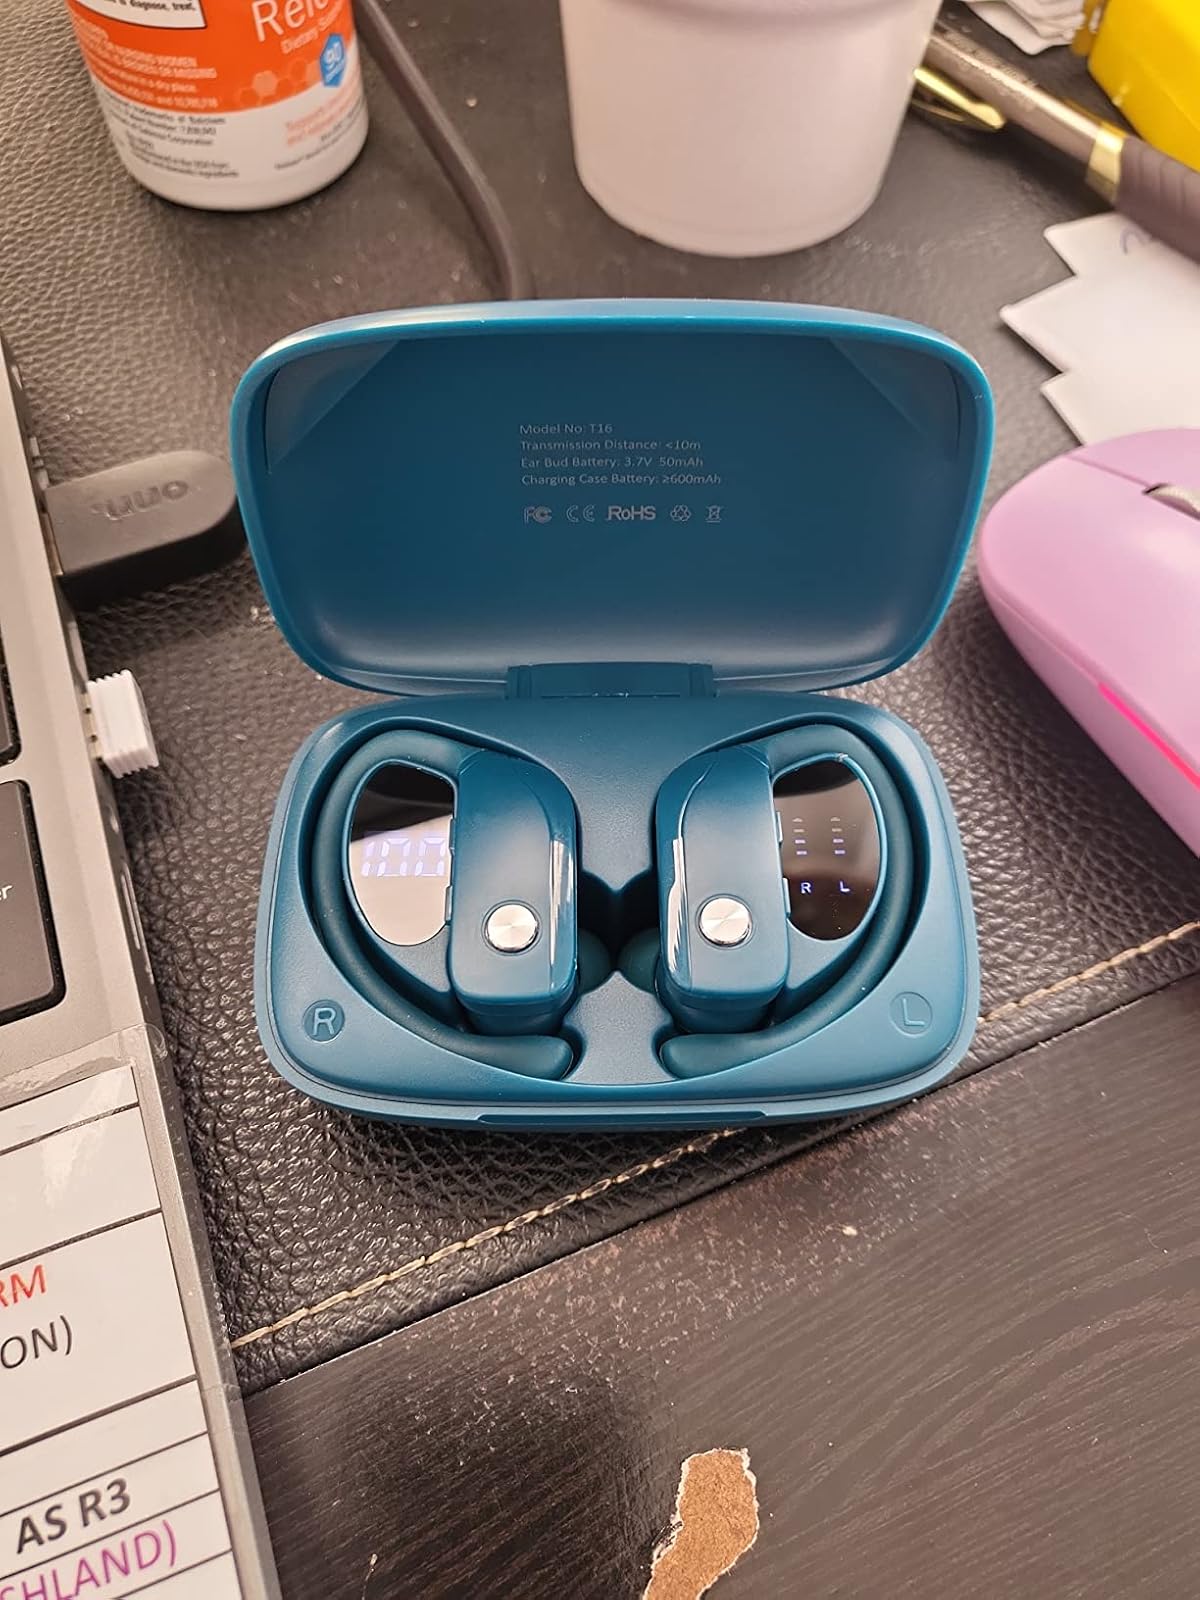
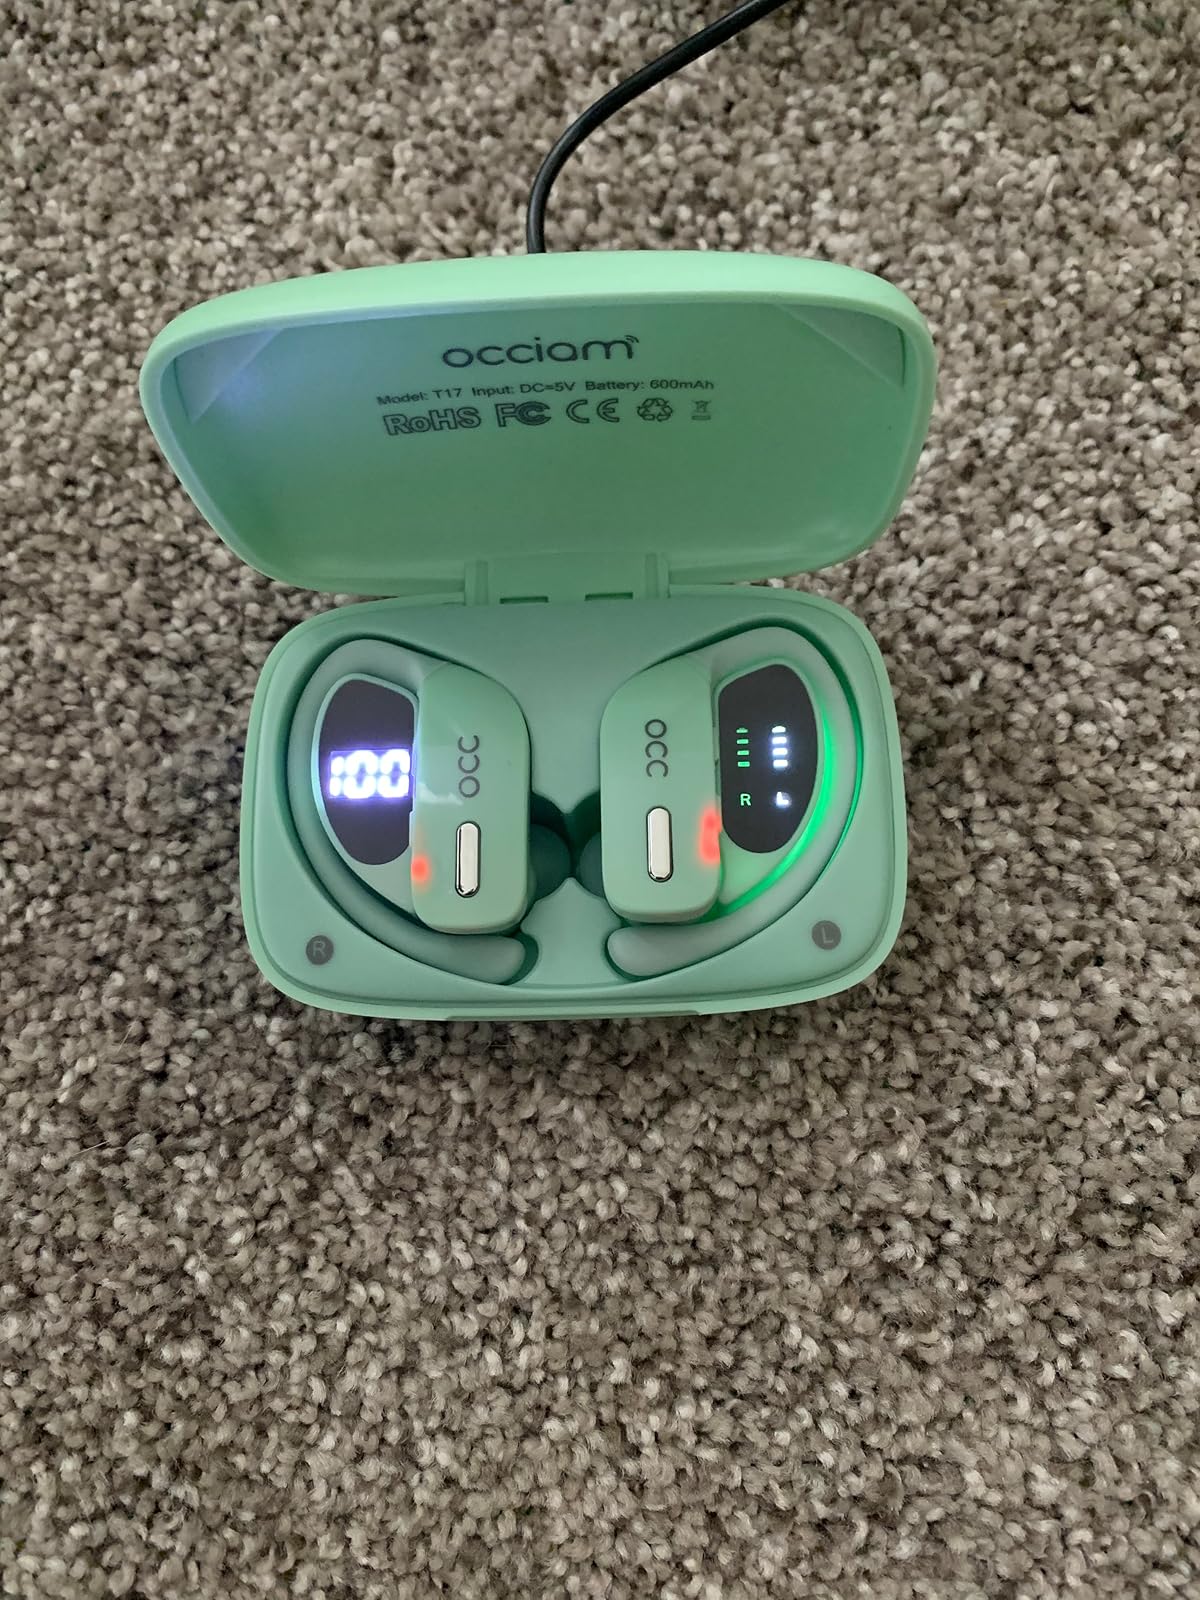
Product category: earbuds
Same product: no